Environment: real
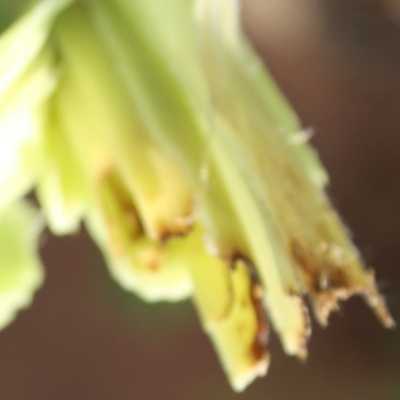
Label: fall_armyworm